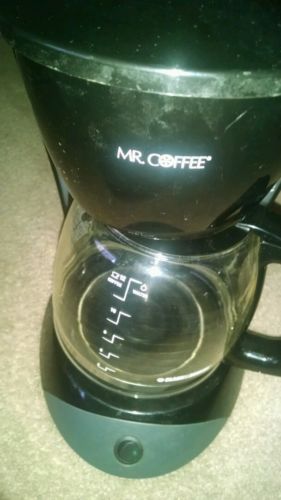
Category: coffee maker